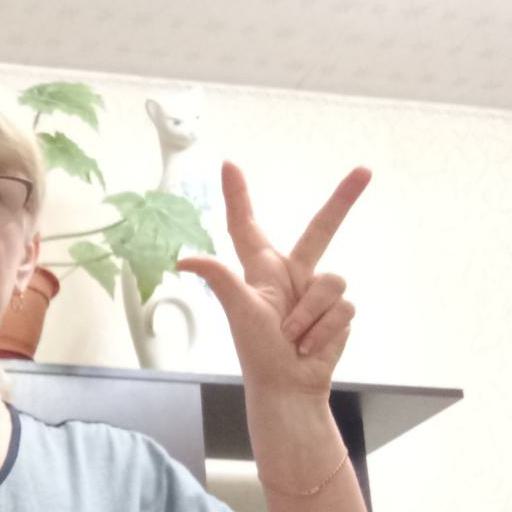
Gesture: three2